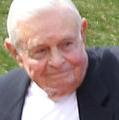
Age: 80